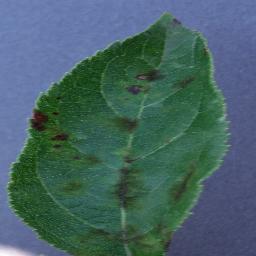
Label: Apple___Apple_scab